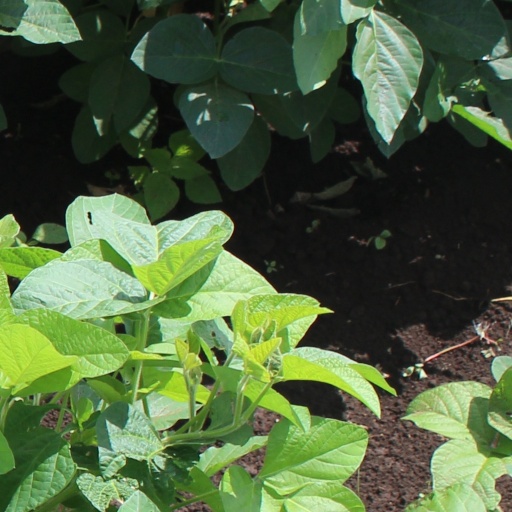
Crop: soybean